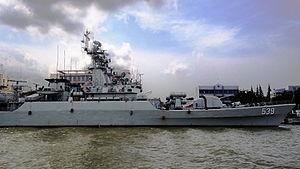
La frégate de Type 053H2G est une classe de frégates lance-missiles dérivée du Type 053 construite et exploitée la Marine de l’Armée populaire de libération.